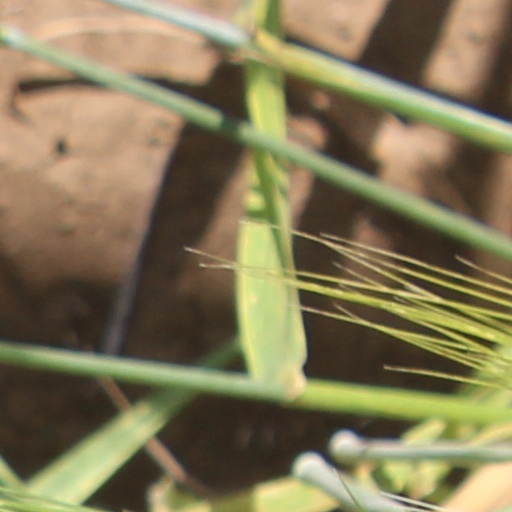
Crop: wheat